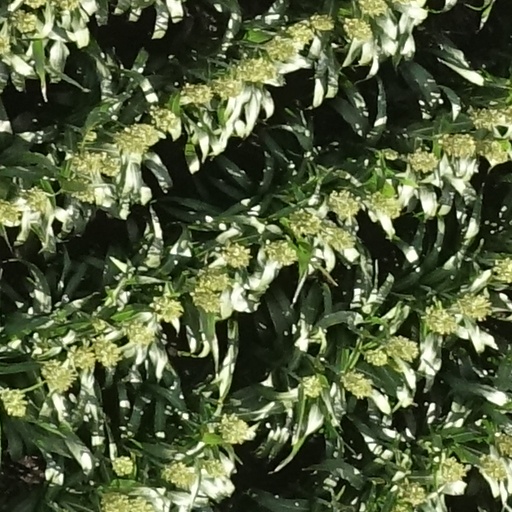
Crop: sorghum